ORP Błyskawica

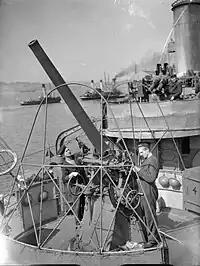

Two days before the war, on 30 August 1939, "Błyskawica" withdrew, along with the destroyers and , from the Baltic Sea to Britain in accordance with the Peking Plan to avoid open conflict with Germany and possible destruction. The three destroyers were sighted by German warships, including the cruiser on 30 and 31 August, but hostilities had not yet started, and the Polish destroyers passed by unhindered, reaching Leith in Scotland at 17:30 on 1 September 1939. From then on they acted in tandem with the Royal Navy's Home Fleet. On 7 September 1939, "Błyskawica" made contact with and attacked an U-boat.